The Water Tower, Coleshill

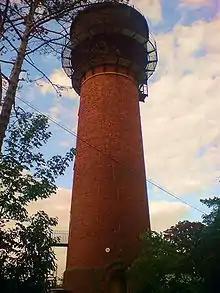
The tower in 2008

The Water Tower is a water tower located in Coleshill, Buckinghamshire. It was built by German prisoners of war during the First World War to provide a gravity fed water system for the nearby town of Amersham. The tower is 30 metres (100 ft) high with an internal diameter of 5.4 metres (18 ft). Its location on the summit of a hill makes the tower something of a local landmark and it is easily visible from the M40 motorway. Central London, Canary Wharf and Guilford Cathedral can be seen from the top of the tower on a clear day. In the late 1990s the tower was turned into a residential dwelling. In 1999 it featured on the Channel 4 programme "Grand Designs".